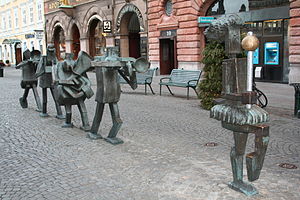
Optimistorkestret
Optimistorkestret
Optimistorkestret er en skulptur i bronze på Södergatan i Malmø.